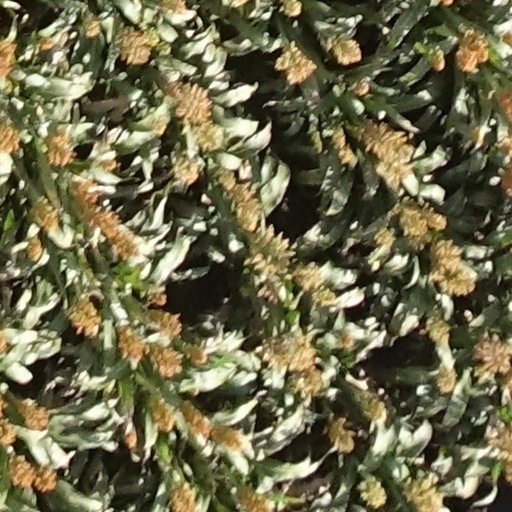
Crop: sorghum